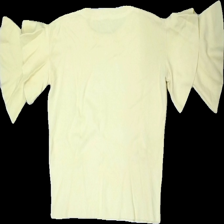
View: back
Type: Top
Category: Ladies
Brand: Missing
Colors: Yellow
Material: 83% Viscose 17% Nylon
Cut: Regular
Season: All
Price range: 100-150
Recommended usage: Reuse